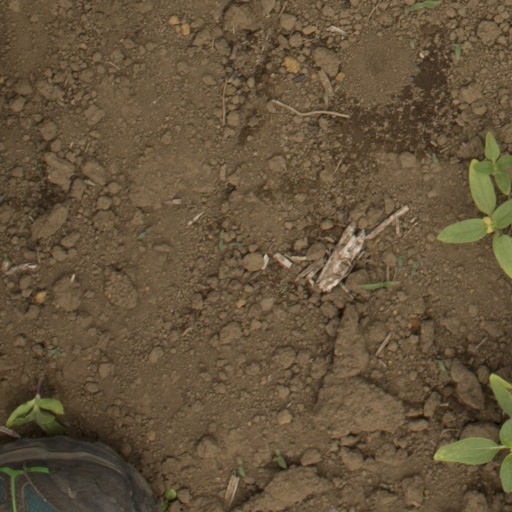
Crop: Jerusalem artichoke